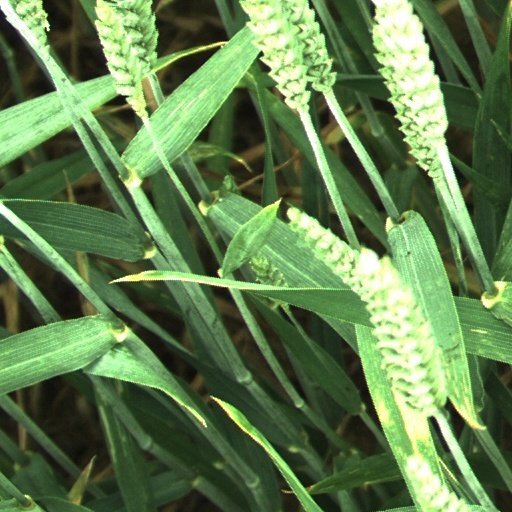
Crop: wheat